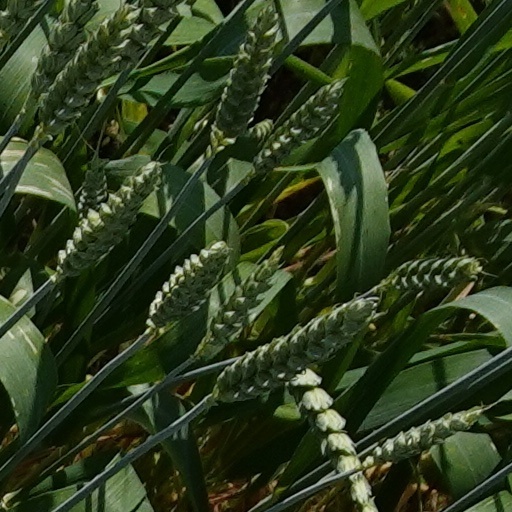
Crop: wheat